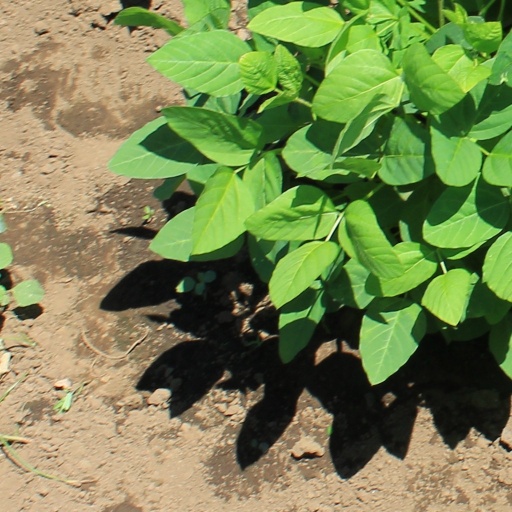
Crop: soybean